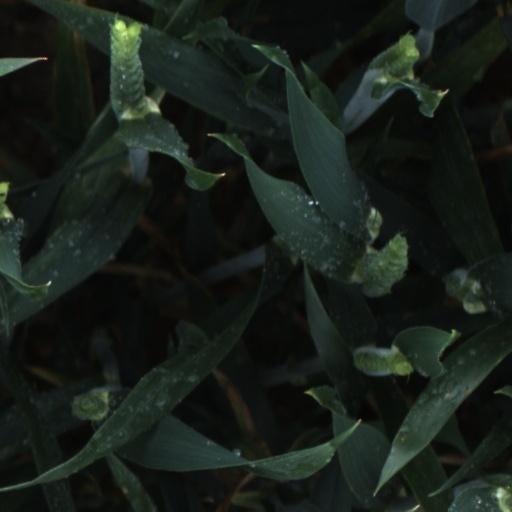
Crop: wheat